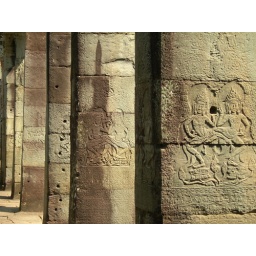
Pillars with carved dancing apasaras (female spirits of cloud and water found in Hindu and Buddhism)